British contribution to the Manhattan Project

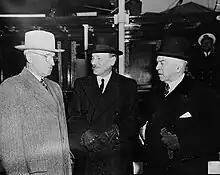
President Harry Truman and prime ministers Clement Attlee and Mackenzie King board the for discussions about nuclear weapons, November 1945.

William Penney worked on means to assess the effects of a nuclear explosion, and wrote a paper on what height the bombs should be detonated at for maximum effect in attacks on Germany and Japan. He served as a member of the target committee established by Groves to select Japanese cities for atomic bombing, and on Tinian with Project Alberta as a special consultant. Along with Group Captain Leonard Cheshire, sent by Wilson as a British representative, he watched the bombing of Nagasaki from the observation plane "Big Stink". He also formed part of the Manhattan Project's post-war scientific mission to Hiroshima and Nagasaki that assessed the extent of the damage caused by the bombs.